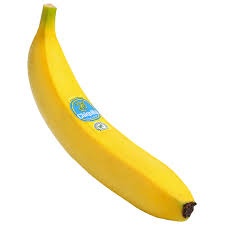
Label: banana